China Manned Space Program

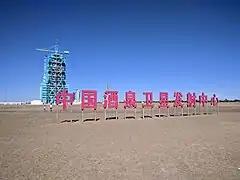
Launch pad dedicated to CMS launches in Jiuquan Satellite Launch Center

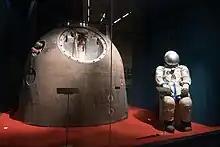
Shenzhou 5 return capsule and space suit displayed in the National Museum of China.

The development of Long March 2F, China's first human-rated launch vehicle, began in September 1992. It was derived from the Long March 2E, but with a launch escape system and control system redundancy.